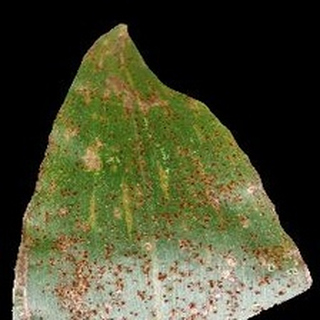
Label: corn_common_rust